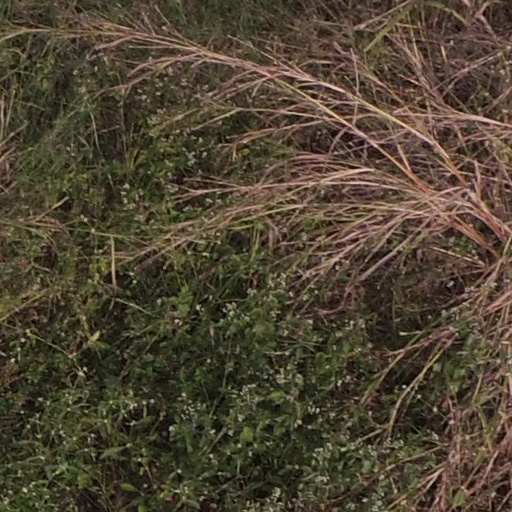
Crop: maize; corn